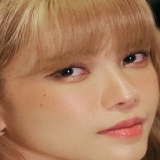
ca sĩ Thiều Bảo Trâm